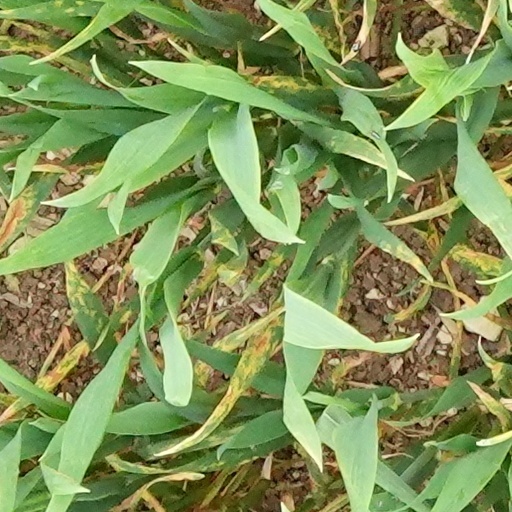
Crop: wheat